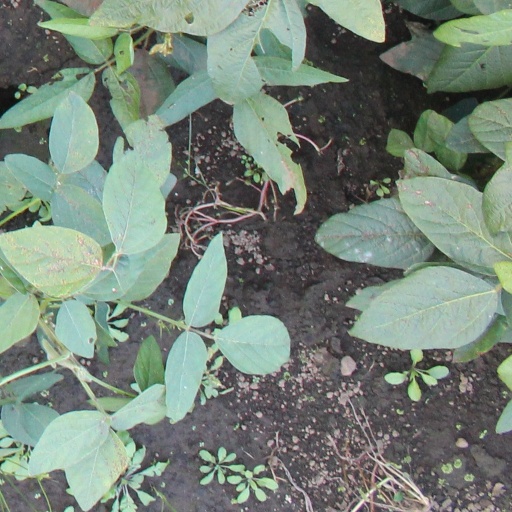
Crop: soybean